Dome

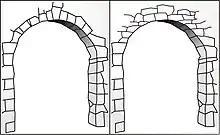
Comparison of a generic "true" arch (left) and a corbel arch (right)

Sometimes called "false" domes, corbel domes achieve their shape by extending each horizontal layer of stones inward slightly farther than the lower one until they meet at the top. A "false" dome may also refer to a wooden dome. The Italian use of the term "finto", meaning "false", can be traced back to the 17th century in the use of vaulting made of reed mats and gypsum mortar. "True" domes are said to be those whose structure is in a state of compression, with constituent elements of wedge-shaped voussoirs, the joints of which align with a central point. The validity of this is unclear, as domes built underground with corbelled stone layers are in compression from the surrounding earth.